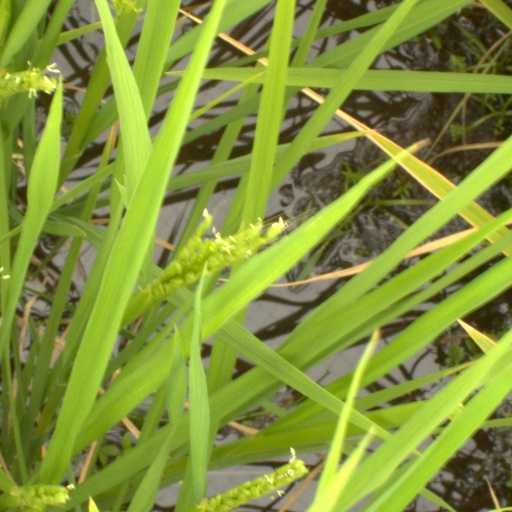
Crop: rice